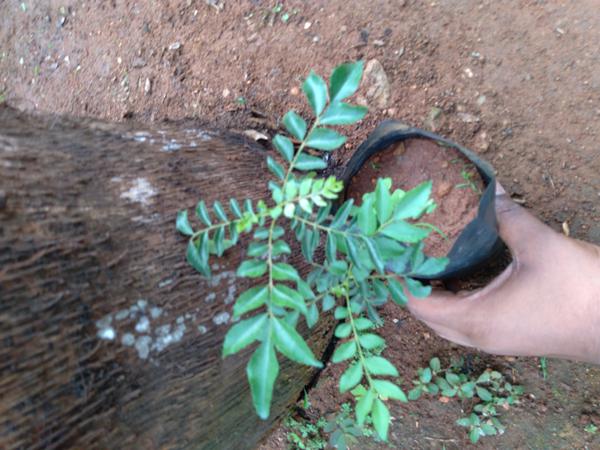
Plant: Curry_Leaf